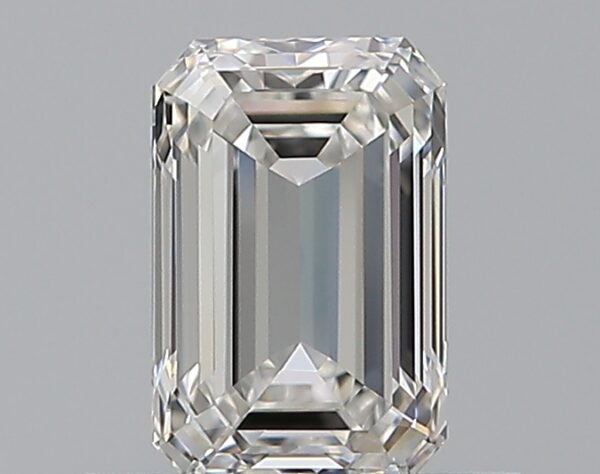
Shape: emerald
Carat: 0.6
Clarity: VVS1
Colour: F
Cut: EX
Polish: EX
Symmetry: VG
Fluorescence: N
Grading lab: GIA
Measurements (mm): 5.89 x 3.89 x 2.55